Kingston Foreshore Redevelopment

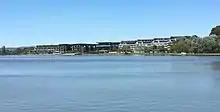
View of Kingston Foreshore from Bowen Park.

The Kingston Foreshore Redevelopment is a major urban renewal program in the suburb of Kingston on the southern shore of Lake Burley Griffin in Canberra, the capital of Australia.